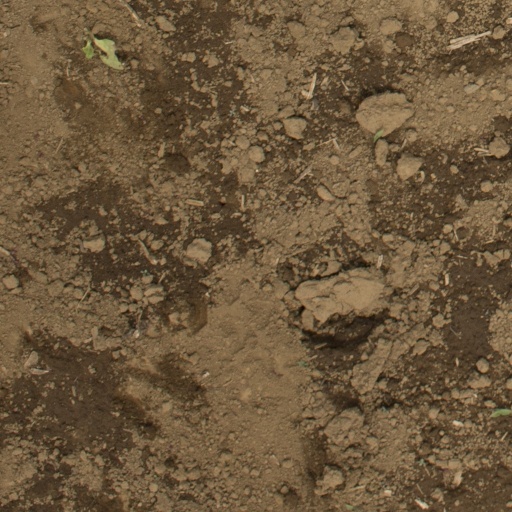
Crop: Jerusalem artichoke